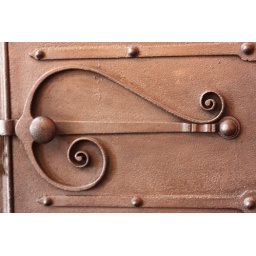
Beauty meets function in a cast iron oven door